Downtown San Antonio

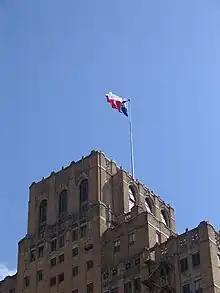
Texas Flag in San Antonio

Downtown San Antonio is the central business district of San Antonio, Texas, and the urban core of Greater San Antonio, a metropolitan area with nearly 2.5 million people.